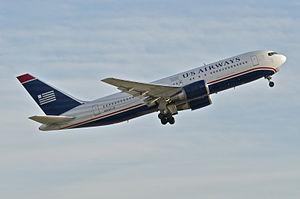
US Airways est une ancienne compagnie aérienne américaine. Elle dessert plus de 92 destinations aux États-Unis, au Mexique, aux Antilles et en Europe, avec 3 400 départs par jour. Fondée en 1939, elle disparaît suite à sa fusion le 16 octobre 2015 avec American Airlines. Ses quatre filiales détenues à 100 % sont : Allegheny Airlines, Inc., Piedmont Airlines, Inc., Potomac Air et PSA Airlines, Inc.